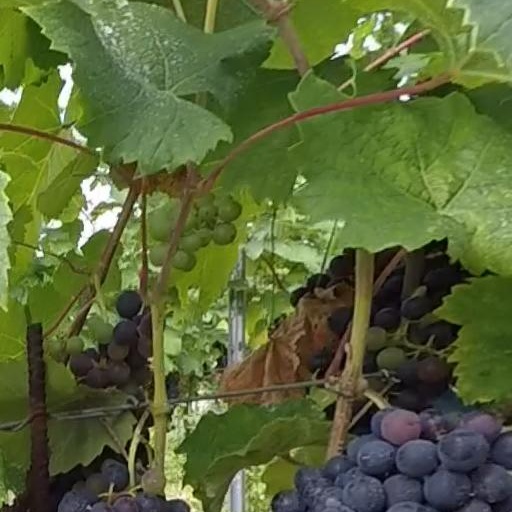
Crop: grape